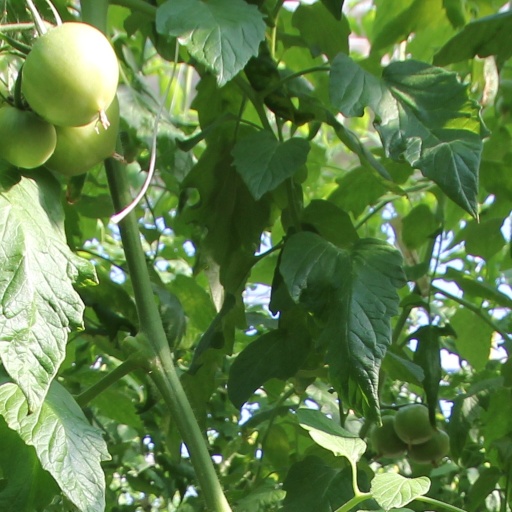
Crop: tomato